Stol (Karawanks)

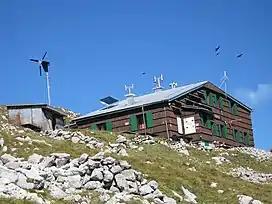
Prešeren Lodge

The first ascent of the mountain was made on 17 August 1794 by the Carniolan count and mountaineer Franz von Hohenwart (1771–1844) following an invitation from Sigmund Zois (1747–1819). On 9 September 1906 two climbers first reached the Stol peak via the steep north face. A first mountain hut south of the summit was erected by the Austrian Tourist Club in 1883 and called Valvasor Refuge. The Stou Refuge north of the main ridge was opened by the German and Austrian Alpine Club in 1886.